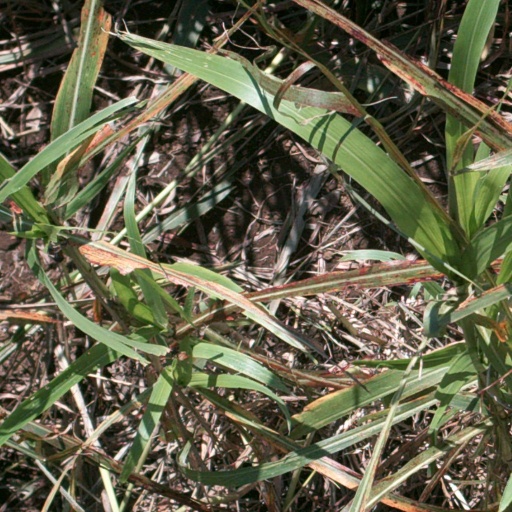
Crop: sorghum